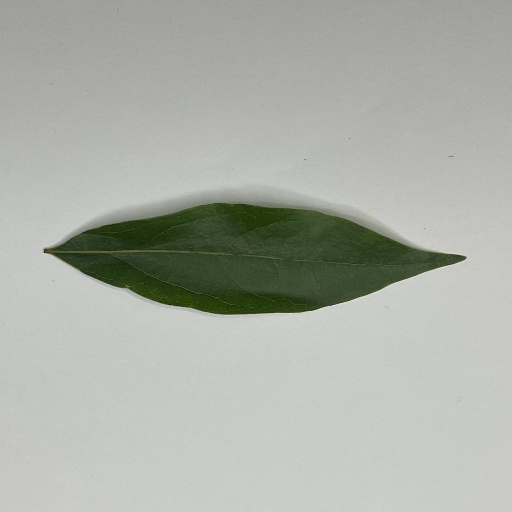
Species: Camphor
Leaf condition: Healthy Leaf